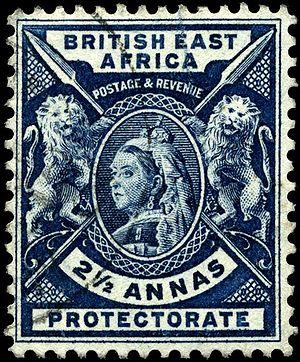
L'Afrique orientale britannique est une zone d'Afrique de l'Est contrôlée par le Royaume-Uni à la fin du XIXᵉ siècle. Elle devient un protectorat couvrant à peu près le territoire de l'actuel Kenya en 1895. Issu des intérêts commerciaux britanniques dans la région au cours des années 1880, le protectorat existe jusqu'en 1920, lorsqu'il devient la colonie et protectorat du Kenya.
L'Afrique orientale britannique est une zone d'Afrique de l'Est contrôlée par le Royaume-Uni à la fin du XIXᵉ siècle. Elle devient un protectorat couvrant à peu près le territoire de l'actuel Kenya en 1895. Issu des intérêts commerciaux britanniques dans la région au cours des années 1880, le protectorat existe jusqu'en 1920, lorsqu'il devient la colonie et protectorat du Kenya.